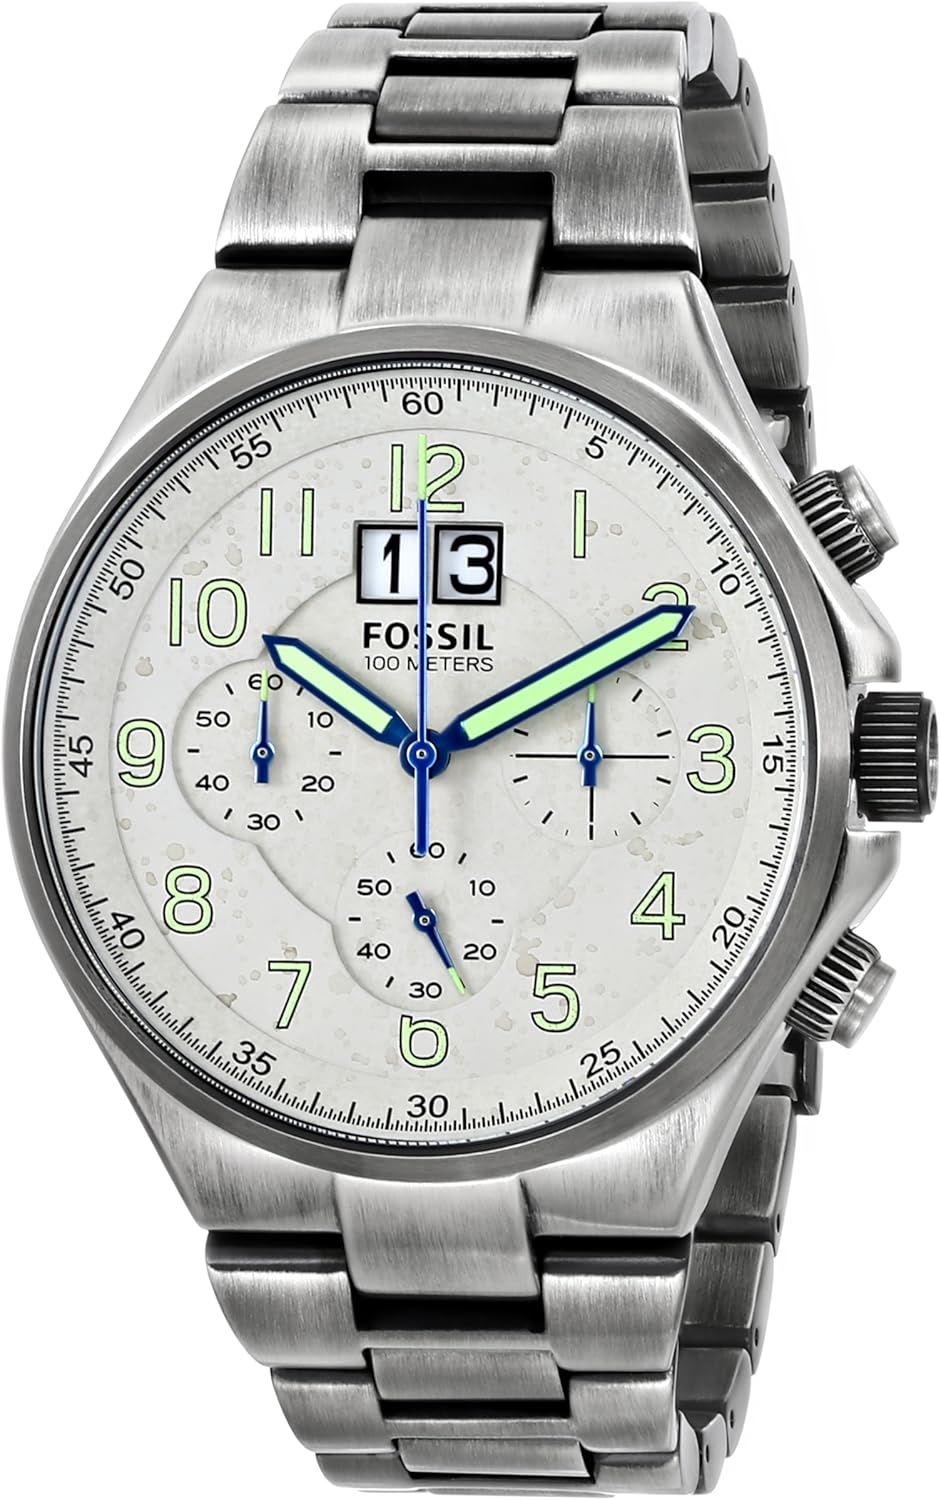
Fossil Men's CH2907 Qualifier Analog Display Analog Quartz Silver Watch
Category: AMAZON FASHION
Founded in 1984 when timepieces were created more for function than fashion, Fossil began to transform this notion with its unique combination of vintage 1950s Americana design and affordably accessible cool style. Adding to their collectability were the one-of-a-kind, trademark tins that came with the watches that mixed a creative spirit with a sense of humor. These iconic boxes are nearly as popular as the watches they hold and are regularly collected and traded throughout the world at flea markets, antique shops, and on eBay. Today, Fossil produces over 300 different styles of watches in a continuously changing lineup. While the majority of designs are created by in-house designers, Fossil has reached out to such contemporary artisans as product designer Philip Starck and famed architect Frank Gehry (designer of the Guggenheim Museum in Bilbao, Spain) to create uniquely modern timepieces. In addition to style innovations, Fossil has also helped introduce innovative technologies into watches, such as the Wrist PDA that ran the Palm operating system. Fossil also offers complementary lines of small leather goods, belts, handbags, sunglasses, jewelry and apparel.
Features: Quartz movement | Stainless steel | Chronograph | Fashion color | Water resistant to 330 feet (100 M): suitable for snorkeling, as well as swimming, but not diving